La Chapelle-Biche

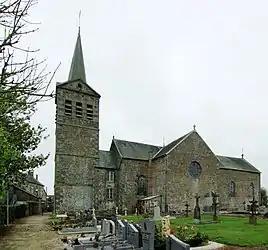
The church in La Chapelle-Biche

La Chapelle-Biche is a commune in the Orne department in north-western France.